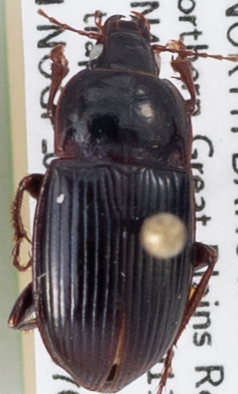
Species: Amara obesa
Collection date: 2020-07-07
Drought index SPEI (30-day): -0.338
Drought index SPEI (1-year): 0.582
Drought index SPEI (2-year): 1.25